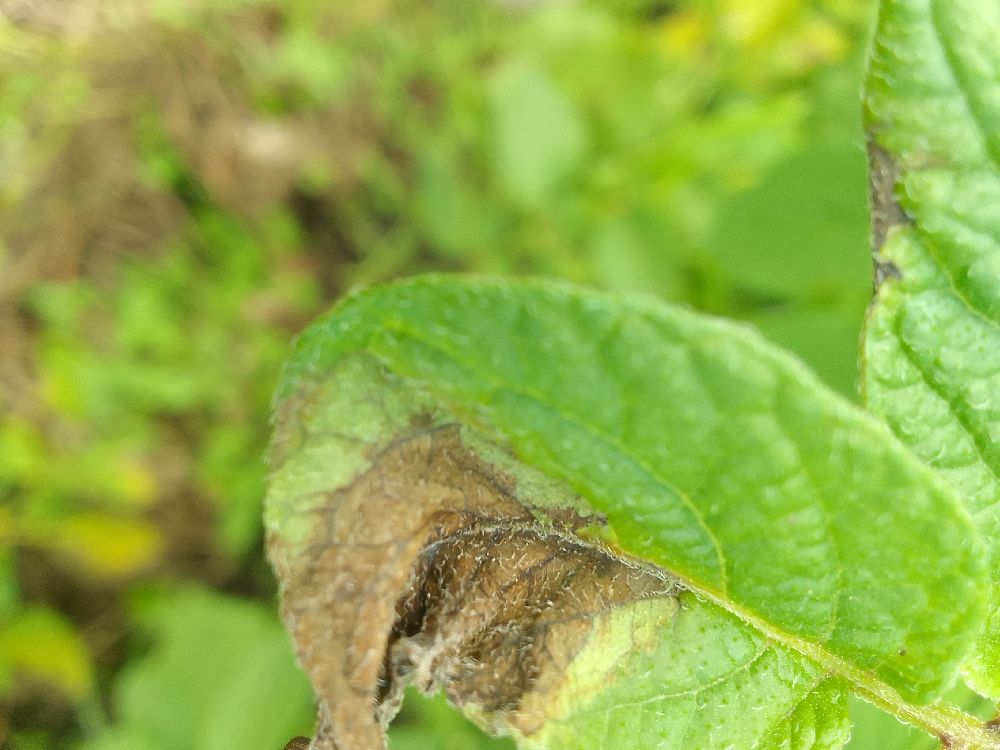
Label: Late blight